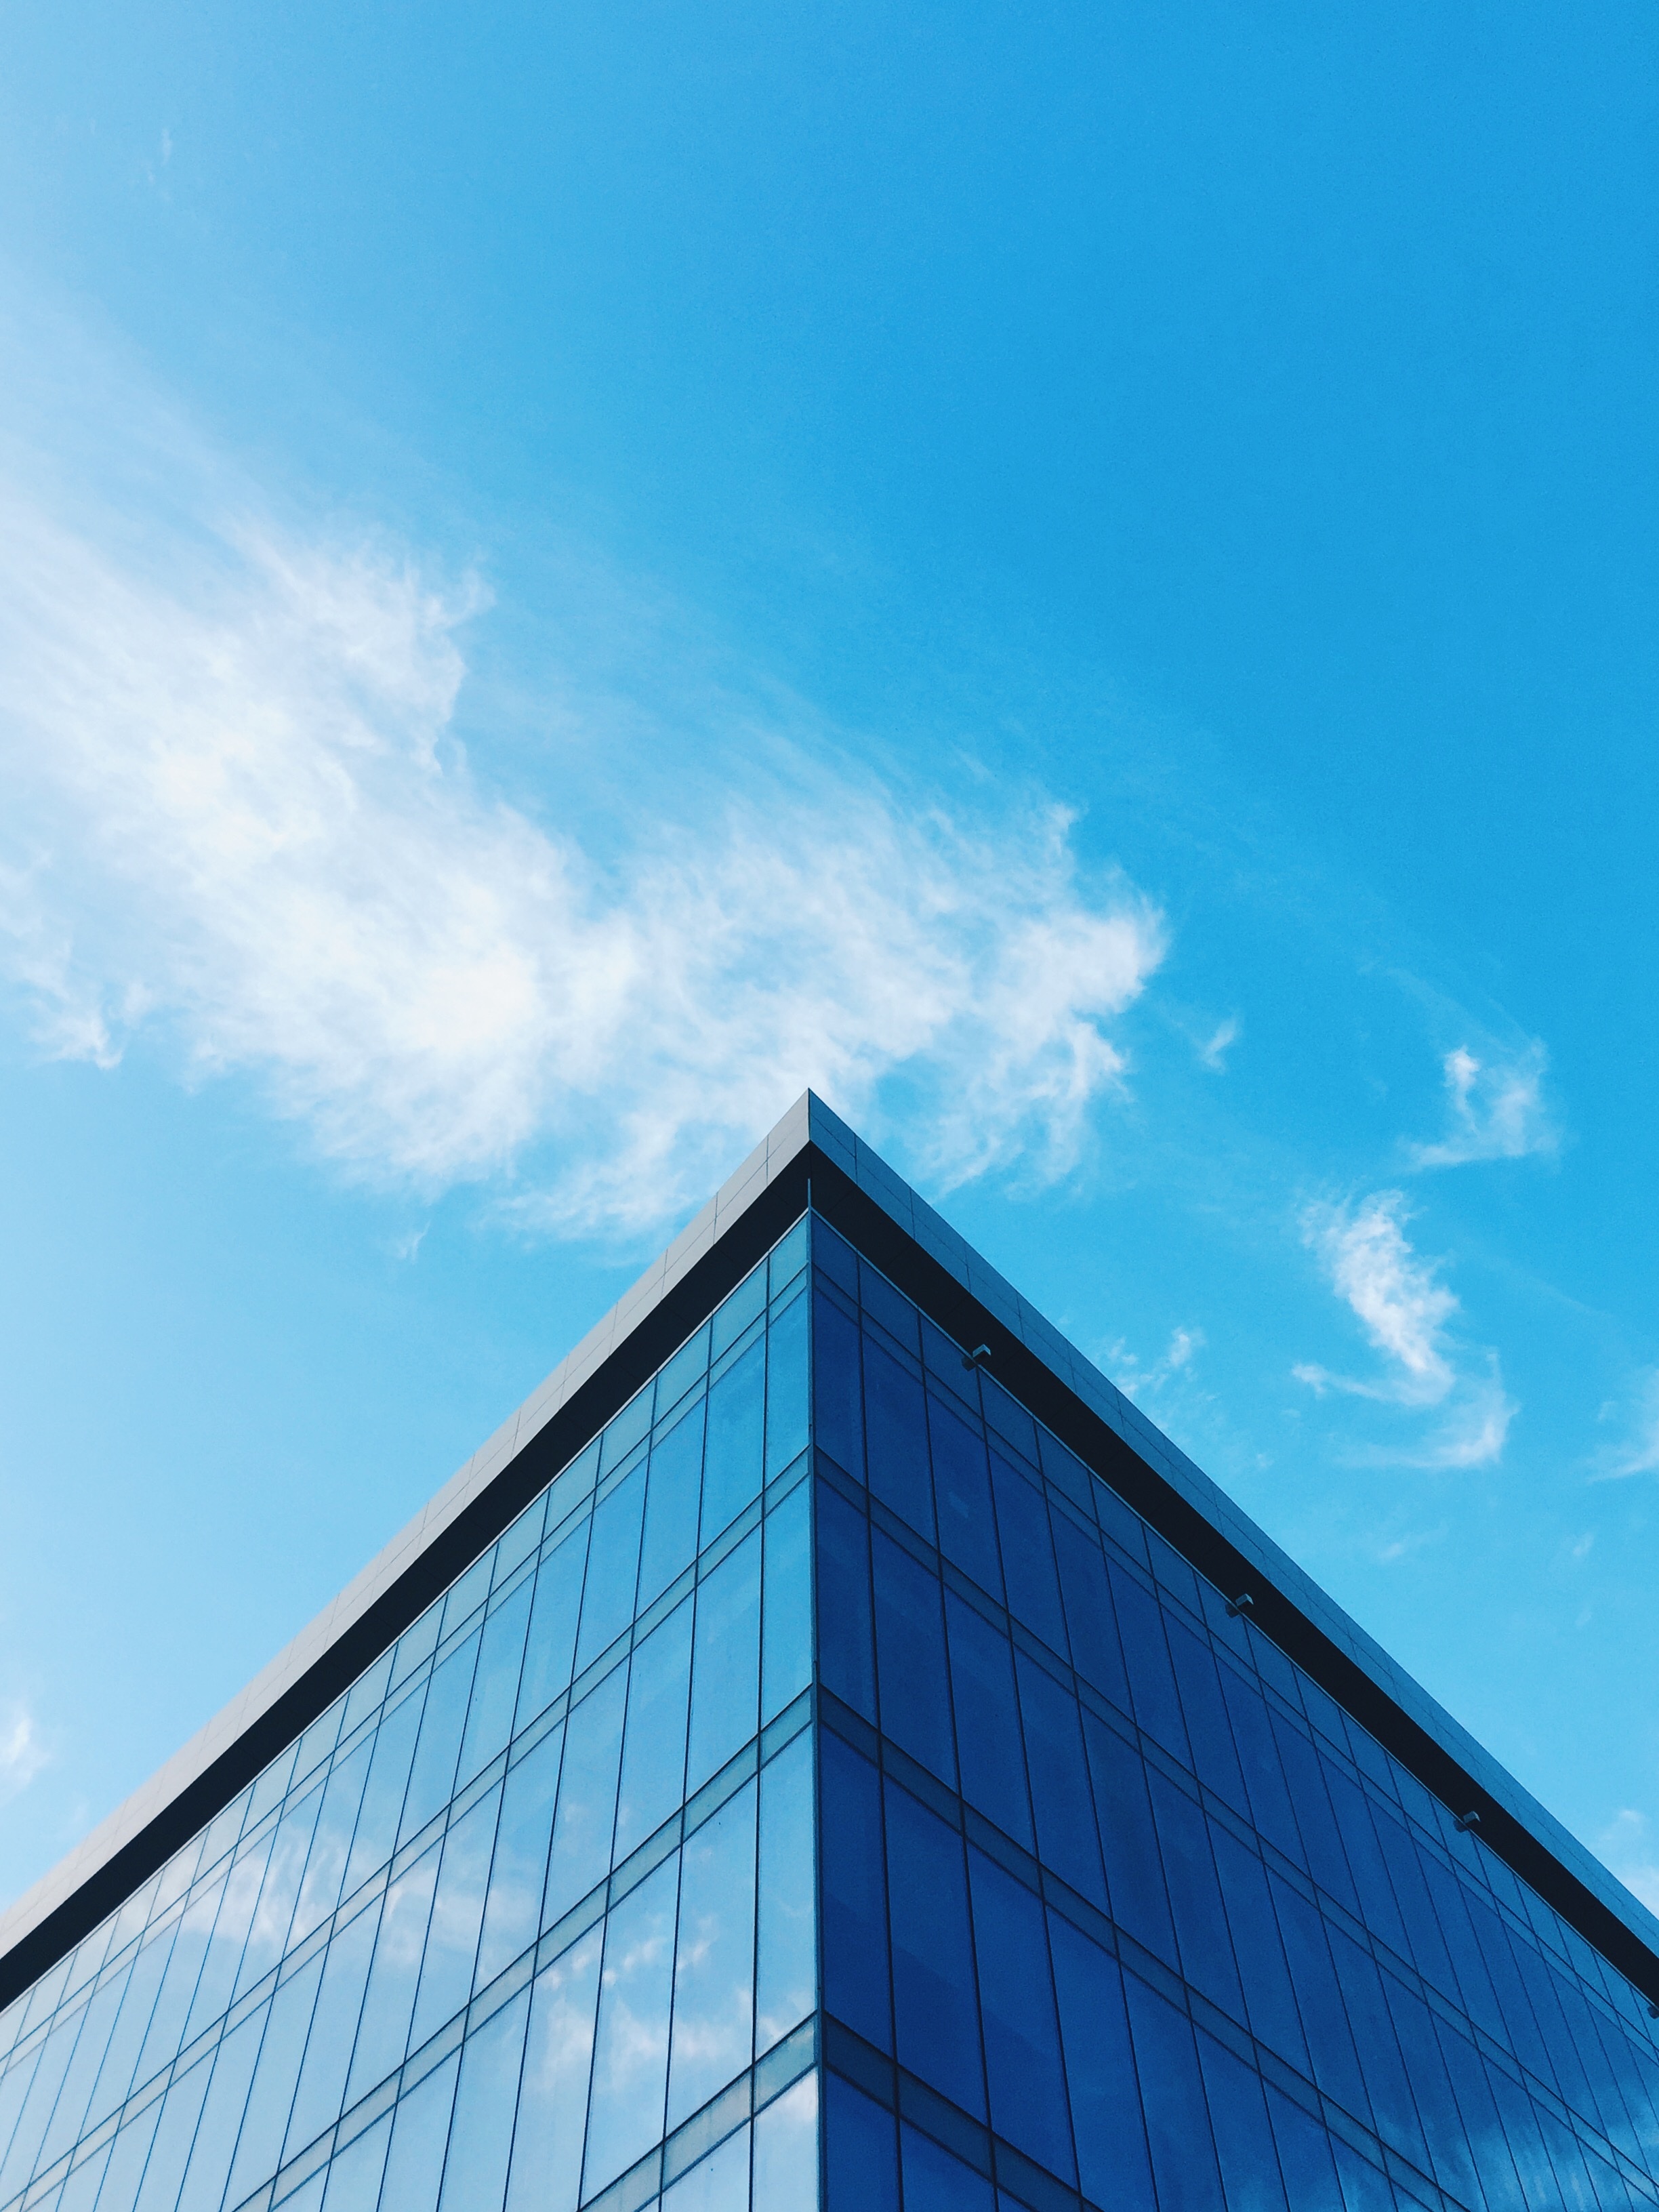
cloud, architecture, sky, sunlight, skyscraper, line, reflection, tower, facade, blue, tower block, headquarters